Al Rockoff

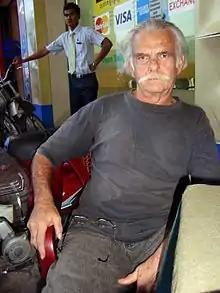

Al Rockoff (born 1946) is an American photojournalist made famous by his coverage of the Vietnam War and of the Khmer Rouge takeover of Phnom Penh, Cambodia's capital. He was portrayed in the Academy Award-winning film "The Killing Fields" by actor John Malkovich, although he has never been happy with this portrayal. Rockoff was born in Pawtucket, Rhode Island and is of half Russian and half Irish ancestry. After enlisting in the Navy while under age, he subsequently became an Army photographer in South Vietnam.